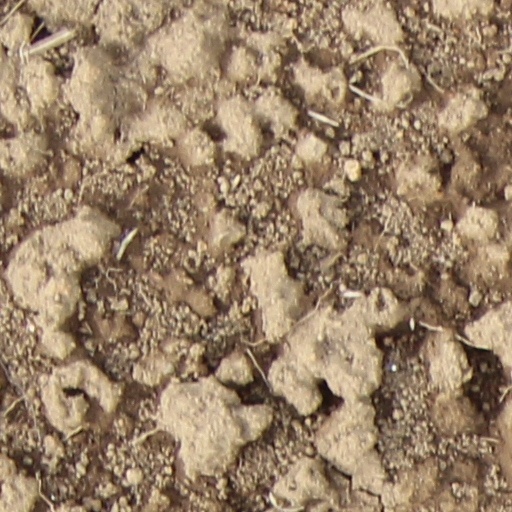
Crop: wheat